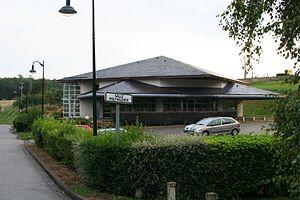
La Chapelle-Réanville est une ancienne commune française située dans le département de l'Eure en région Normandie.